Deen Dayal Upadhyaya Hospital, Shimla

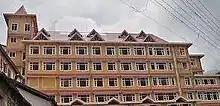
DDU New Hospital Complex

The new Deen Dayal Hospital Complex get completed on 26 April 2017. It was inaugurated by the then Chief minister Virbhadra Singh. The new complex is constructed with an outlay of 35 Crores and can accommodate 135 beds. The new seven storied complex have central heating and offer all amenities including chemist shops, parking, blood banks besides MRI, CT Scan facilities etc.